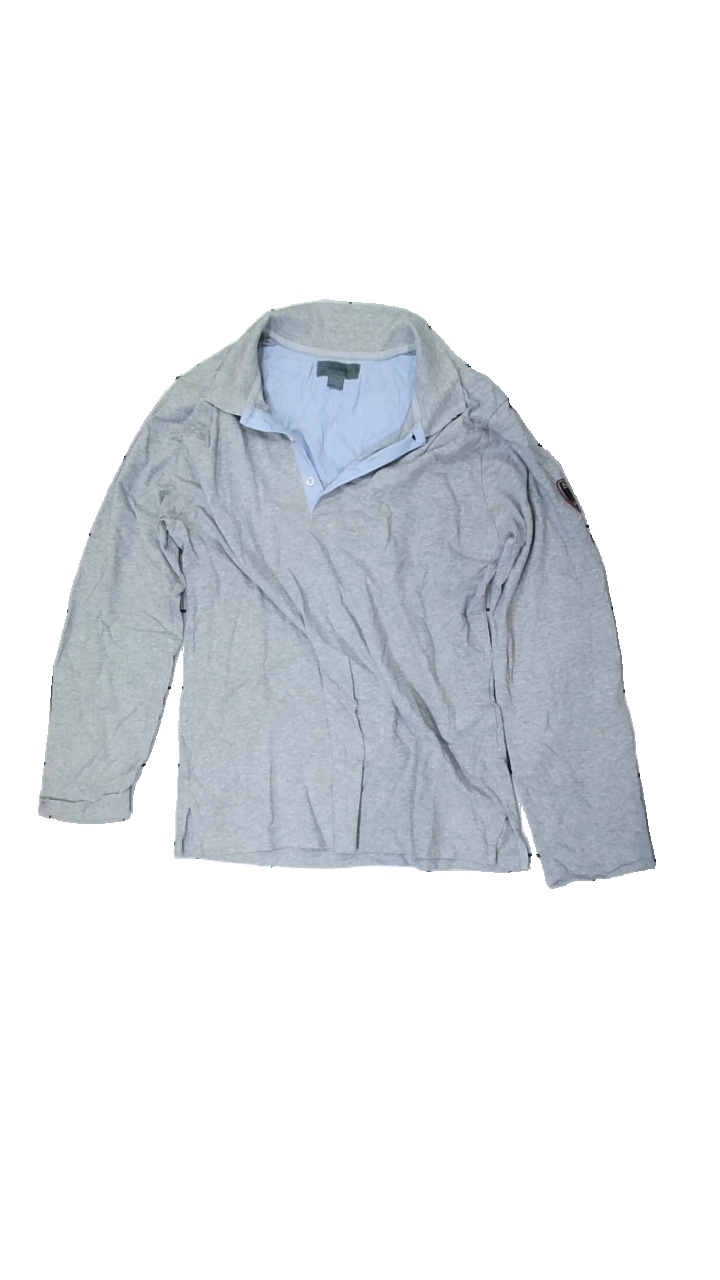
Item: Top (Men)
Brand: Snoot
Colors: Grey, Blue, Red
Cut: Regular
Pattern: Logo print
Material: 100%Cotton
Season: All
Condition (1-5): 5
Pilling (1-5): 5
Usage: Reuse
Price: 50-100